San Luis Obispo, California

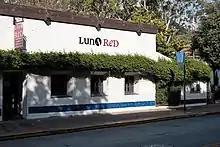
Restaurant in downtown San Luis

The Madonna Inn is an eccentric landmark established by Alex Madonna in 1958. The Fremont Theater, a historic Art Deco theater from the 1940s, once played first-run movies on the huge screen, and now hosts stage performances. Murals adorn the walls of the main theater while neon swirls light the ceiling. The Palm Theatre boasts solar heating and is home to the San Luis Obispo International Film Festival. Since about 1960, people have been sticking chewed gum on the walls of Bubblegum Alley. The doctor's office on the corner of Santa Rosa and Pacific streets is one of very few commercial buildings designed by Frank Lloyd Wright. San Luis also has a Carnegie Library which is now home to the San Luis Obispo County Historical Museum.